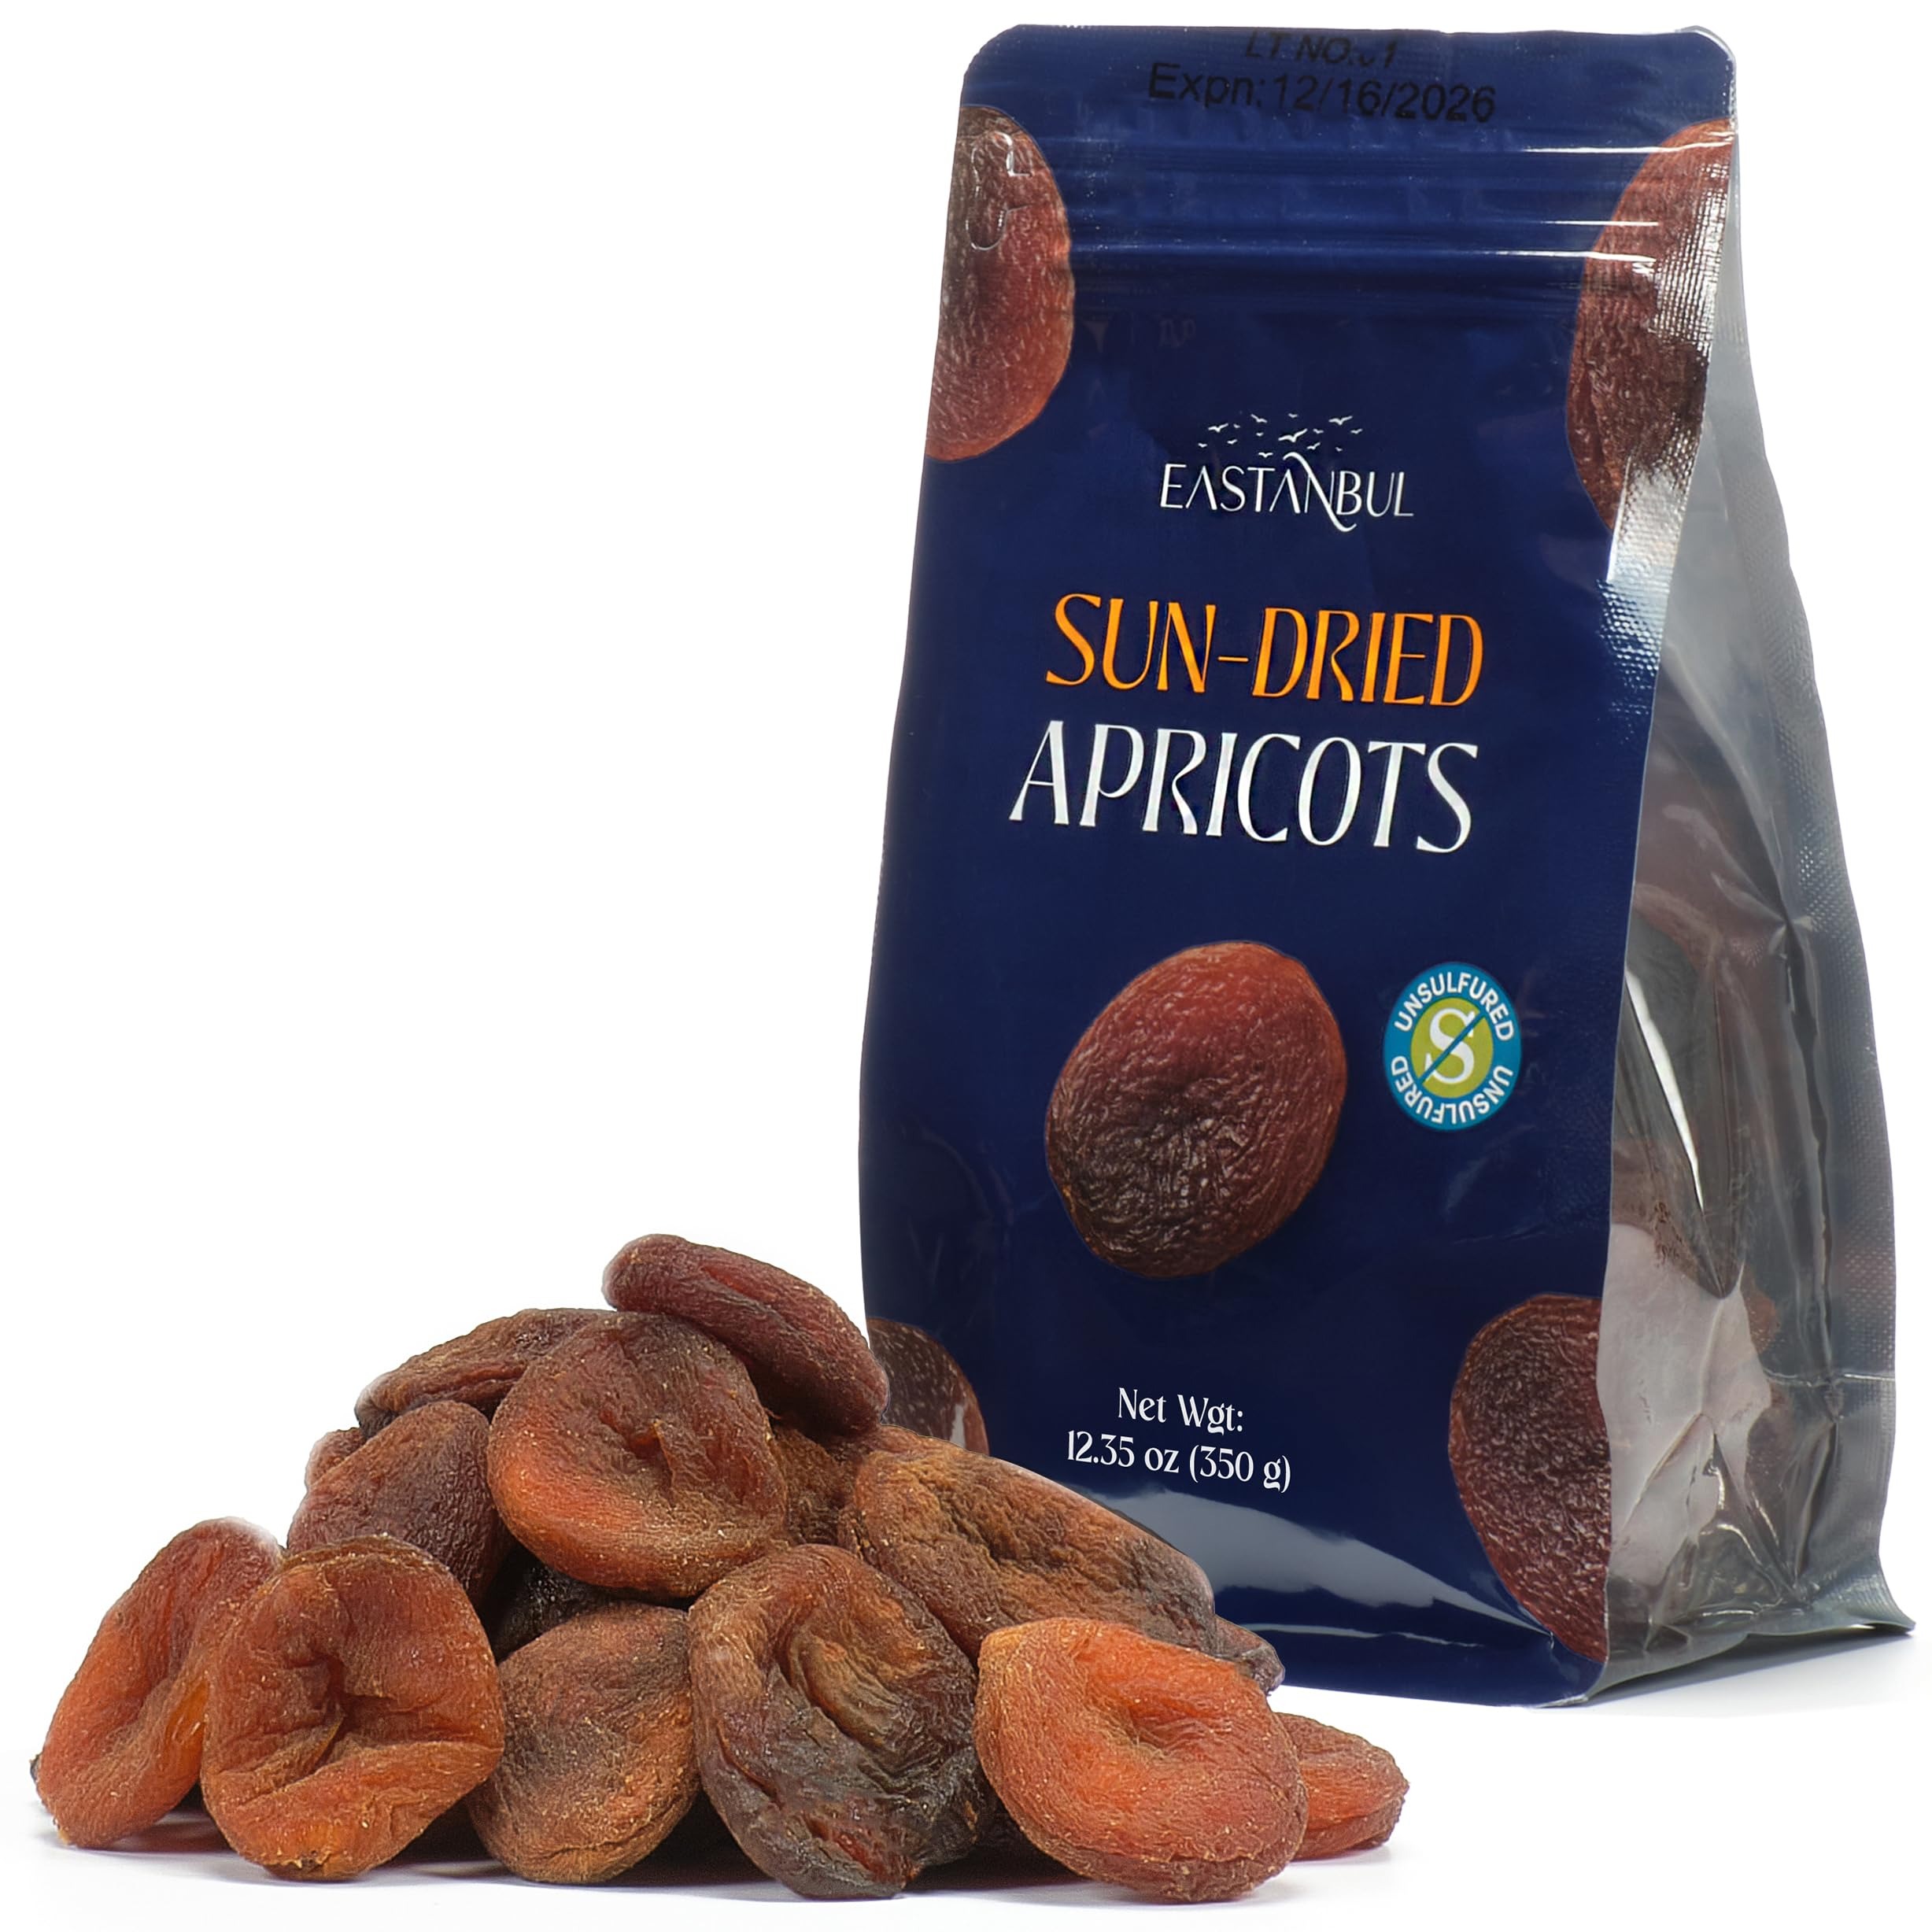
Item Name: Eastanbul Sun Dried Apricots, 12.35oz, Premium Dried Apricots No Sugar Added, Naturally Dry Fruit Snacks, Turkish Fruits Moist & Plump, Whole, No Pits, Healthy, Gluten Free, Sulfur Free, Vegan Non GMO
Bullet Point 1: SUN DRIED APRICOTS' BLESSING: Spices, herbs, resins, kernels, and dried fruits are truly divine gifts. Eastanbul is thrilled to present you with another: Dry apricot with a delectable taste profile. A touch of sweetness, fruity, and fragrant, complemented by succulence, softness, and tastiness. These sulfur free dried apricots exhibit a deep, earthy shade ranging from brownish-orange to dark brown, capturing the true essence and natural and unprocessed goodness of the fruit
Bullet Point 2: YOUR DAILY TREAT: Our sulfur free dried apricots are a nourishing guilt-free snack option for adults and kids and a delicious culinary add-in. Gluten free dried apricots, no sugar added, unsweetened, non-GMO, Vegan & Halal. One little caveat: Like all dried fruits, excessive consumption of apricot fruit can have a laxative effect
Bullet Point 3: VERSATILE: Eat this dried fruit, apricots morsels of flavor straight from the bag. Soak them. Chop or dice them. Blend into smoothies granola, Bake into muffins, shortbread cookies & breads, Mix with yogurt & desserts, Blend in cooked dishes, Create trail & snack mixes, Pair with nuts, Stir into homemade oatmeal and cereals, make them companions for a hot cup of tea. Top quality dried apricot
Bullet Point 4: SOFT DRIED APRICOTS FROM 🇹🇷: These sweet tooth satisfiers are harvested from the bountiful lands of Turkiye which dominates the production in the world with its phenomenal quality apricots. Our apricots are laid out right at the base of the trees. It's not the direct sunlight, but rather the sunlight, gently filtered through the branches and leaves, that dries apricot spreads
Bullet Point 5: FRUITS MATTER! : Our brand embraces responsible manufacturing, material transparency, and workplace diversity and is committed to the utmost customer satisfaction standards. Eastanbul %100 stands behind its authentic foods and spices
Product Description: <ul> <li><strong>Also Known As:</strong> Sun Dried Apricots, Turkish Apricots, Apricots Dried</li> <li><strong>Origin:</strong> Produced from fresh apricots, especially prominent in Turkey, dried under the sun without sulfur dioxide.</li> <li><strong>Ingredients:</strong> Pure, unsulfured dried apricots, ensuring a natural drying process.</li> <li><strong>Taste and Aroma:</strong> Sun dried apricots are sweeter and tangier than their sulfur-treated counterparts, with a rich, fruity flavor.</li> <li><strong>Uses:</strong> Ideal in dried fruit snacks, and a staple in dried apricots recipes; popular in both sweet and savory dishes.</li> <li><strong>Substitutes:</strong> Other sulfur free dried fruit or traditional dried apricots can be used, though they differ in taste and color.</li> <li><strong>Fun Fact:</strong> Sun dried apricots maintain their nutrients better due to the absence of sulfur and chemical preservatives.</li></ul>
Value: 14.5
Unit: Ounce

Price: 13.49